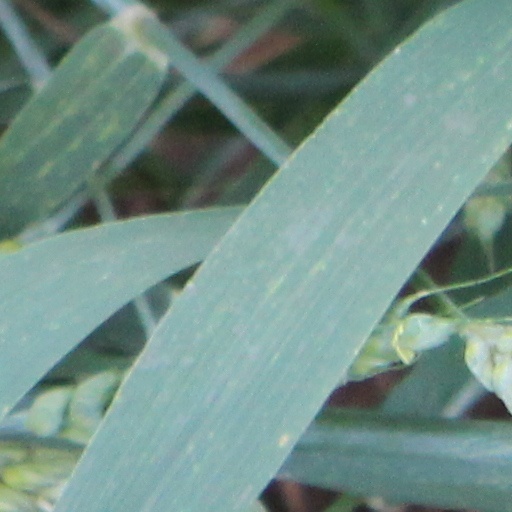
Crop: wheat